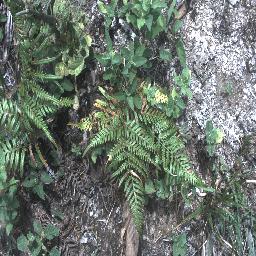
Label: negative